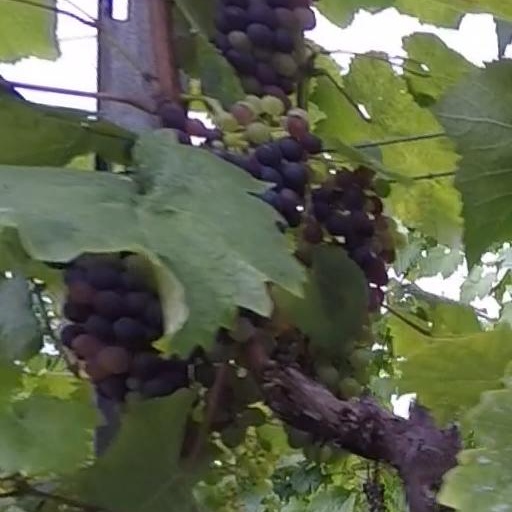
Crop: grape